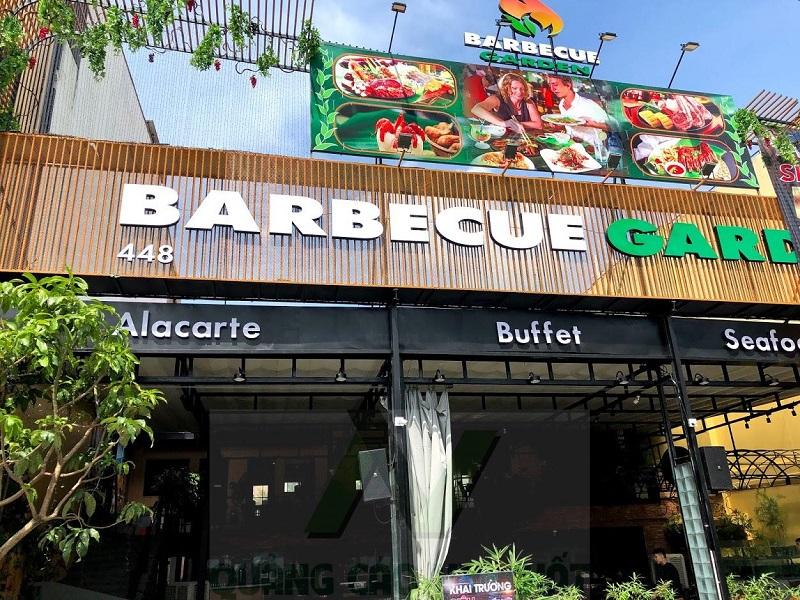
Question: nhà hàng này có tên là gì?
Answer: barbecue garden